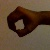
The image shows a hand gesture representing the number 0 in Indian Sign Language.